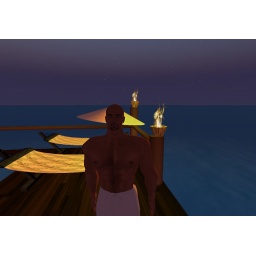
just chillin at our beach house in Long Island